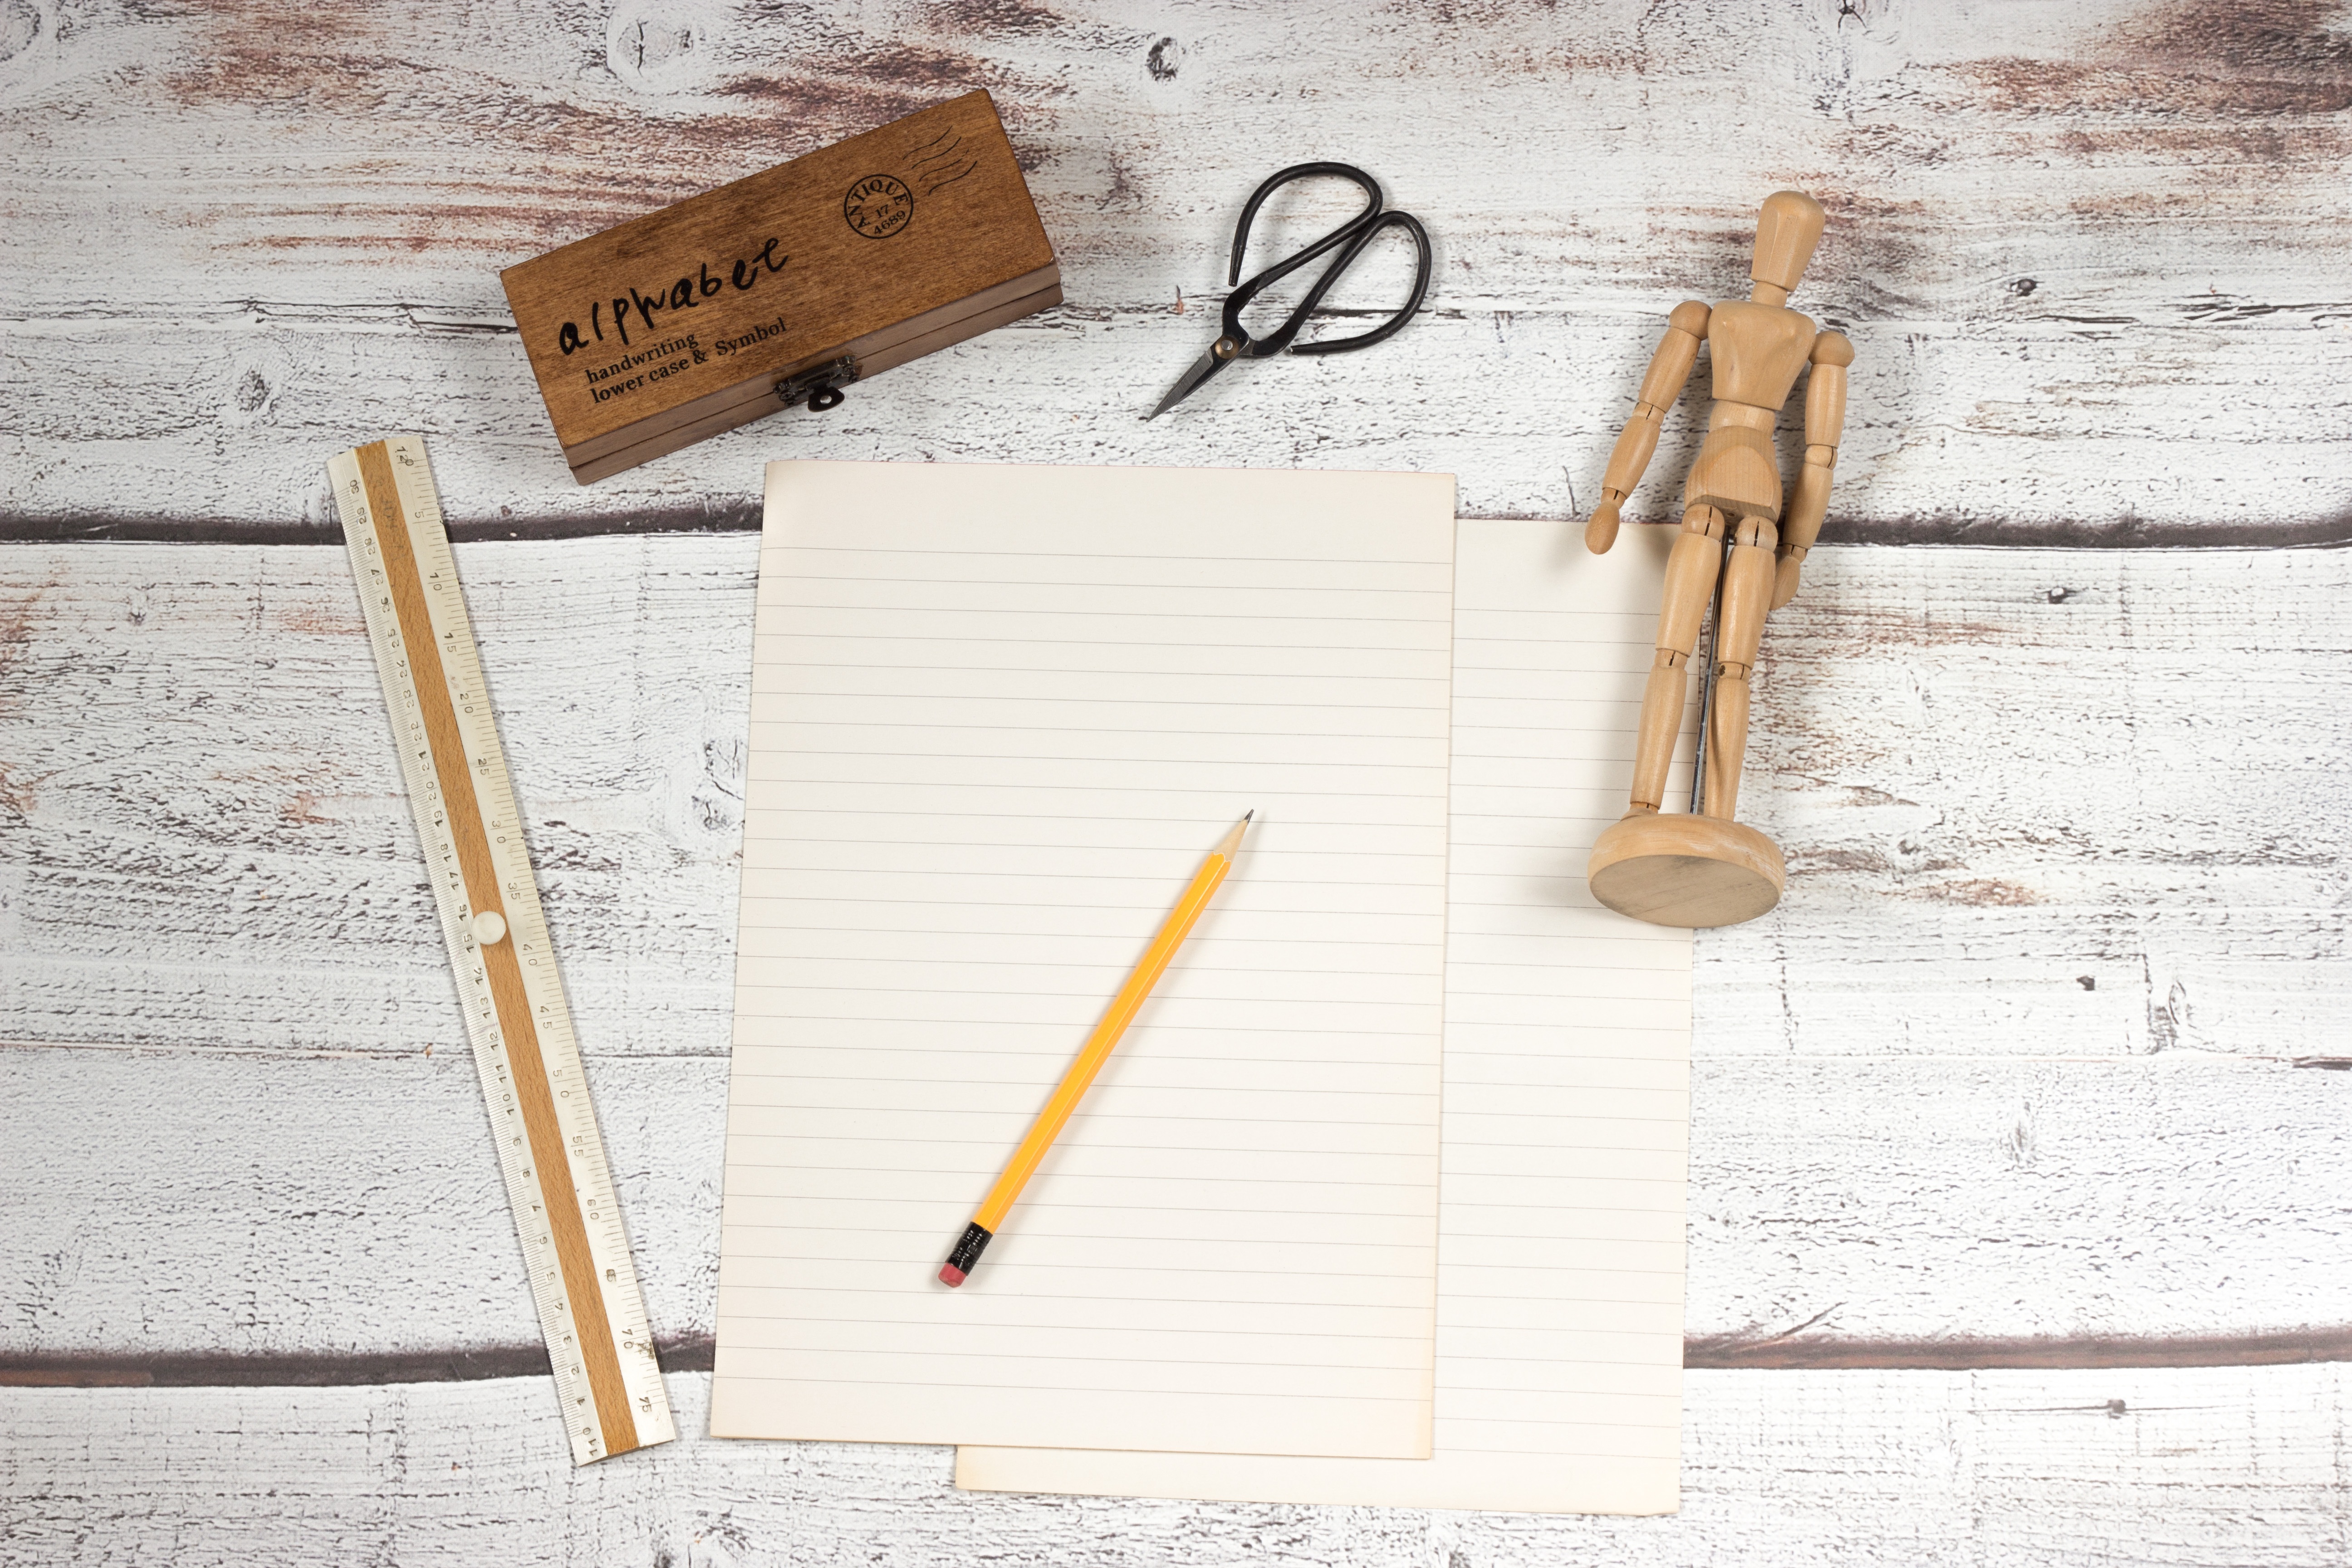
writing, pencil, wood, number, line, artist, paper, card, sheet, sketch, drawing, carving, notes, work desk, a pair of scissors